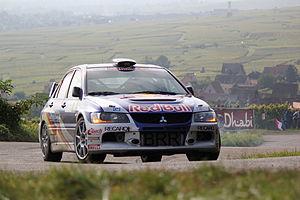
Mitsubishi Lancer Evolution IX présente lors du rallye d'Alsace en France au Championnat du monde des rallyes 2010.
Hermann Gaßner senior, né le 8 juin 1959, est un pilote automobile allemand de rallyes.